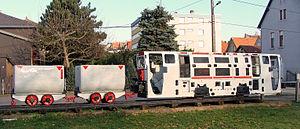
Train d'exploitation de mine (motrice et wagons), L'Hôpital (Moselle), monument de la cité minière de Bois-Richard.
L’Hôpital est une commune française de Lorraine, située dans le département de la Moselle, en région Grand Est. Elle est localisée dans la région naturelle du Warndt, dans le bassin de vie de la Moselle-est et dépend de l'Agglo Saint-Avold Synergie.